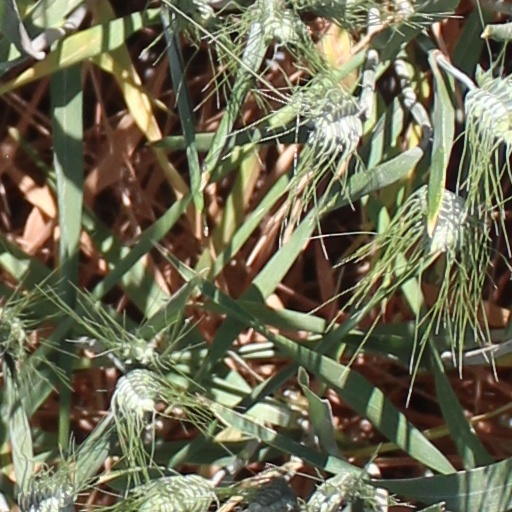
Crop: wheat